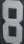
Number: 8